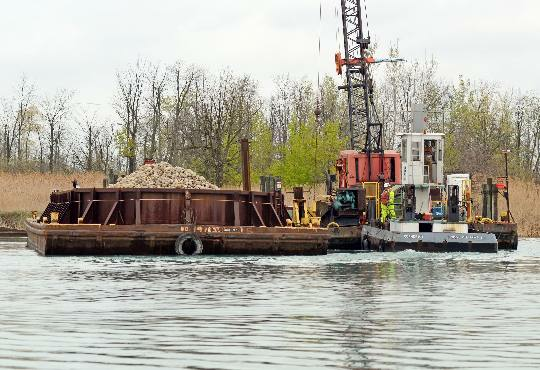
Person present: No